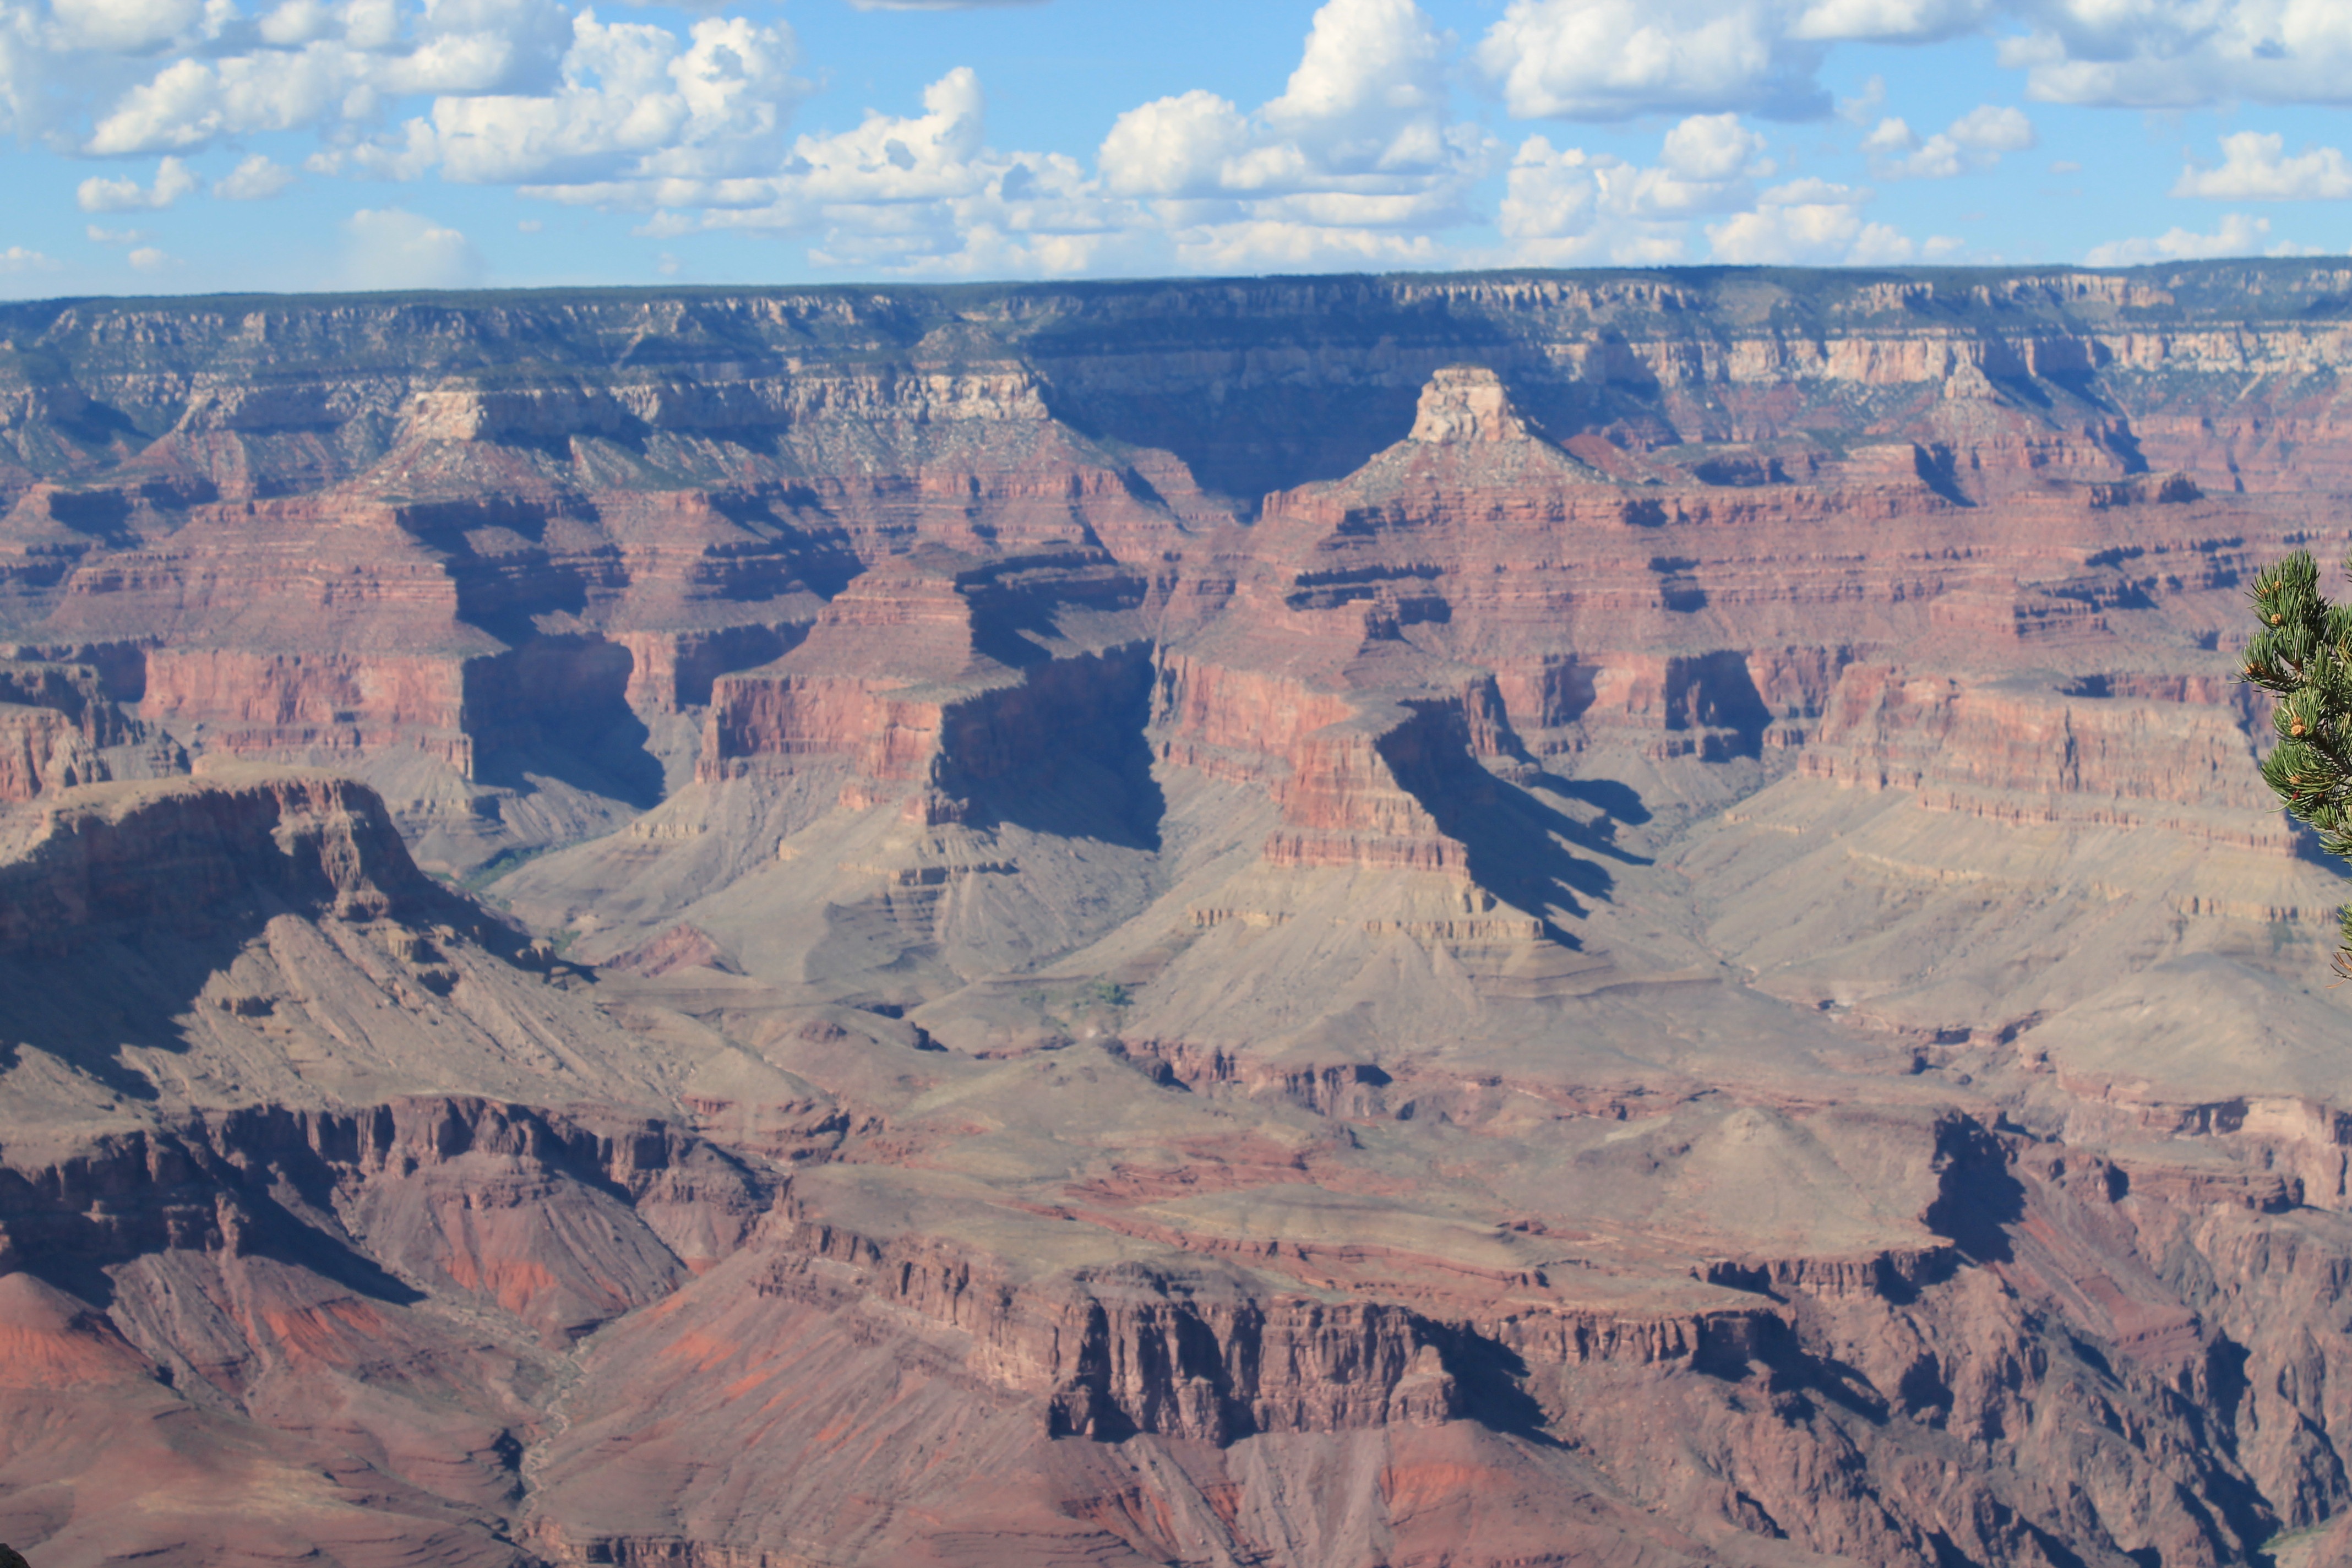
nature, formation, usa, canyon, grand canyon, national park, geology, badlands, landform, geographical feature